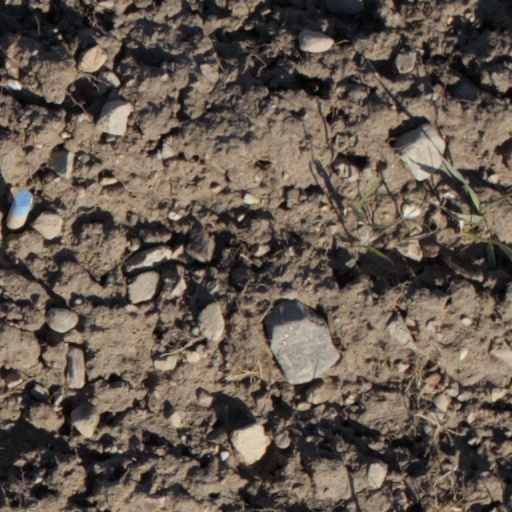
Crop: wheat